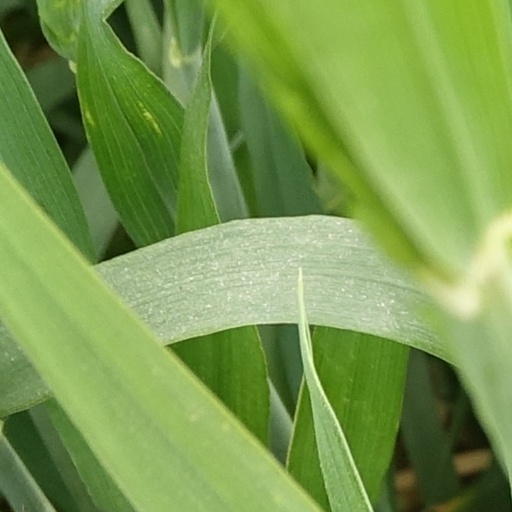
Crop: wheat